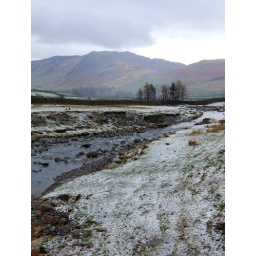
Side Pike from snowy Mickleden wier .(note the bridge in the forground washed away and only the stone plinths left standing)